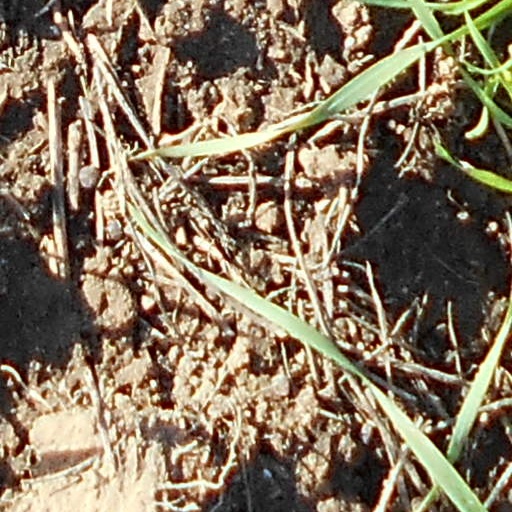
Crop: wheat